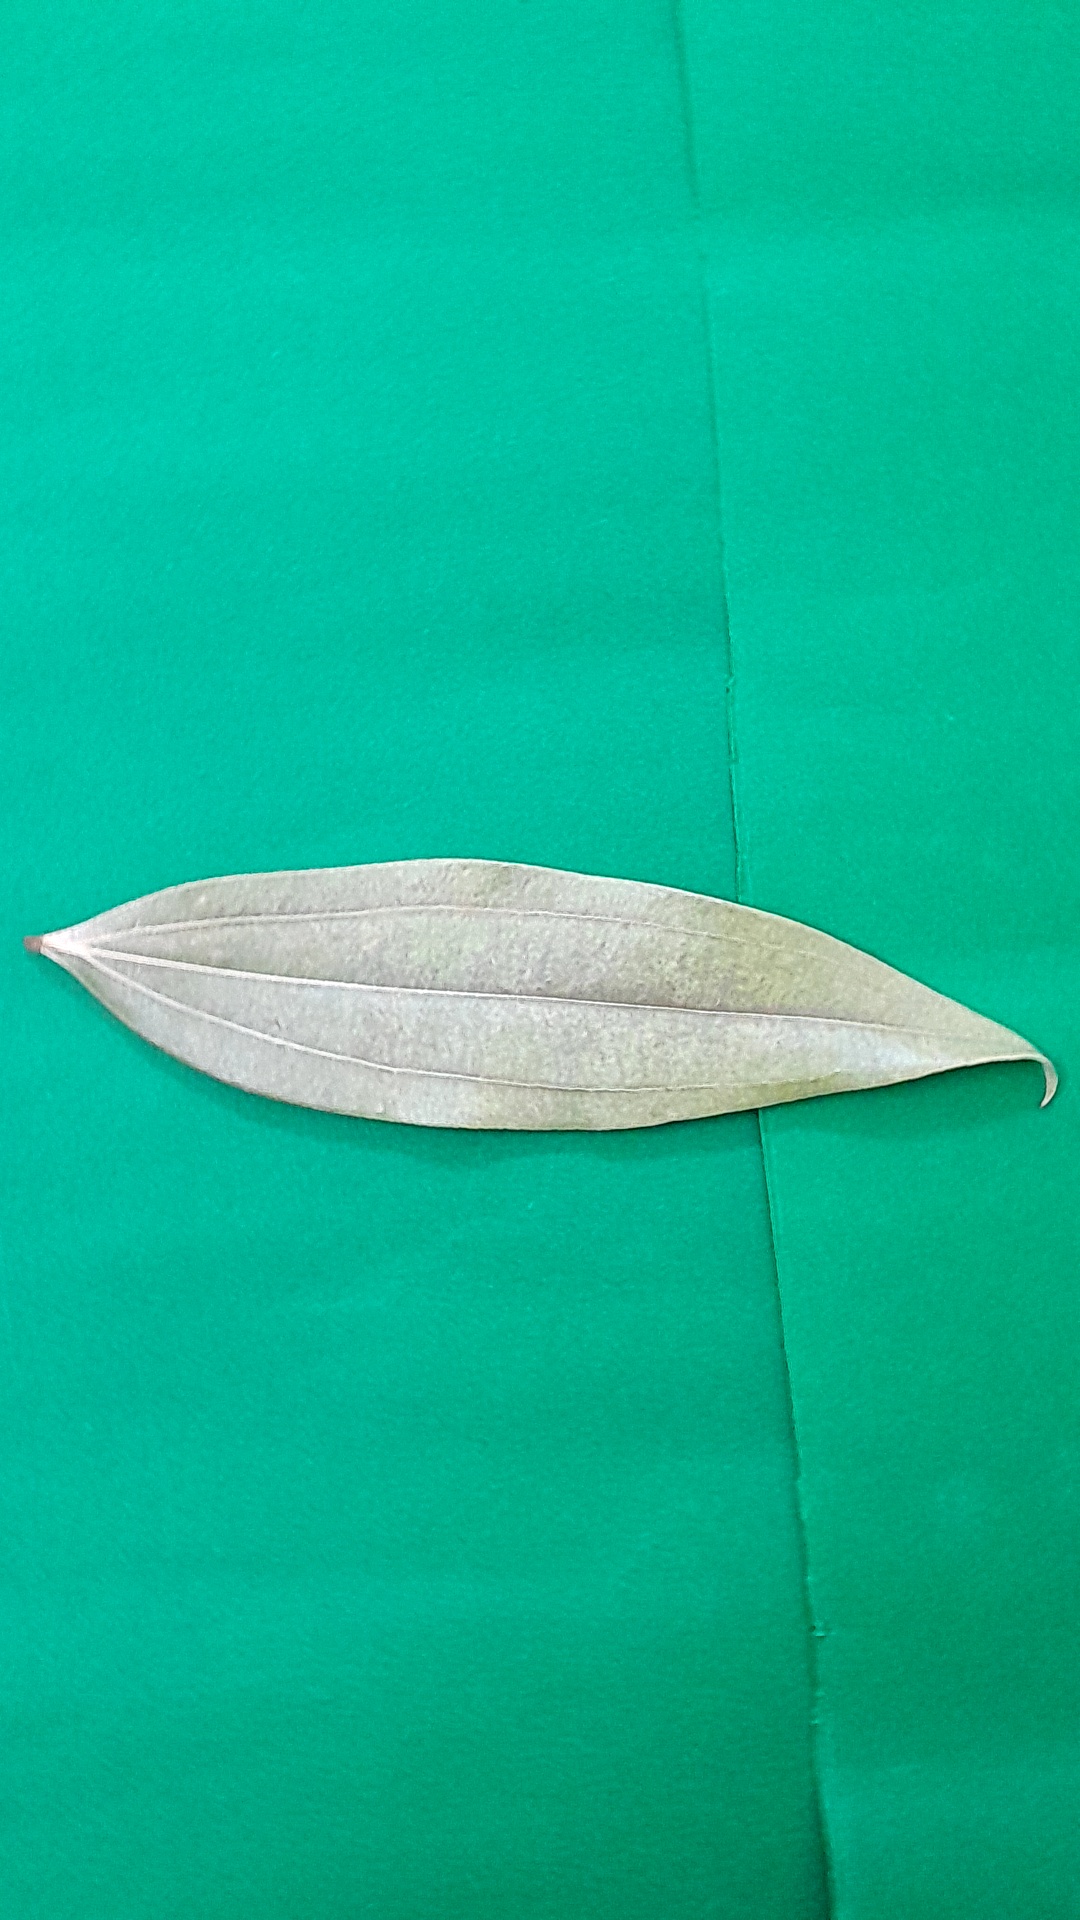
Label: Dry Leaf